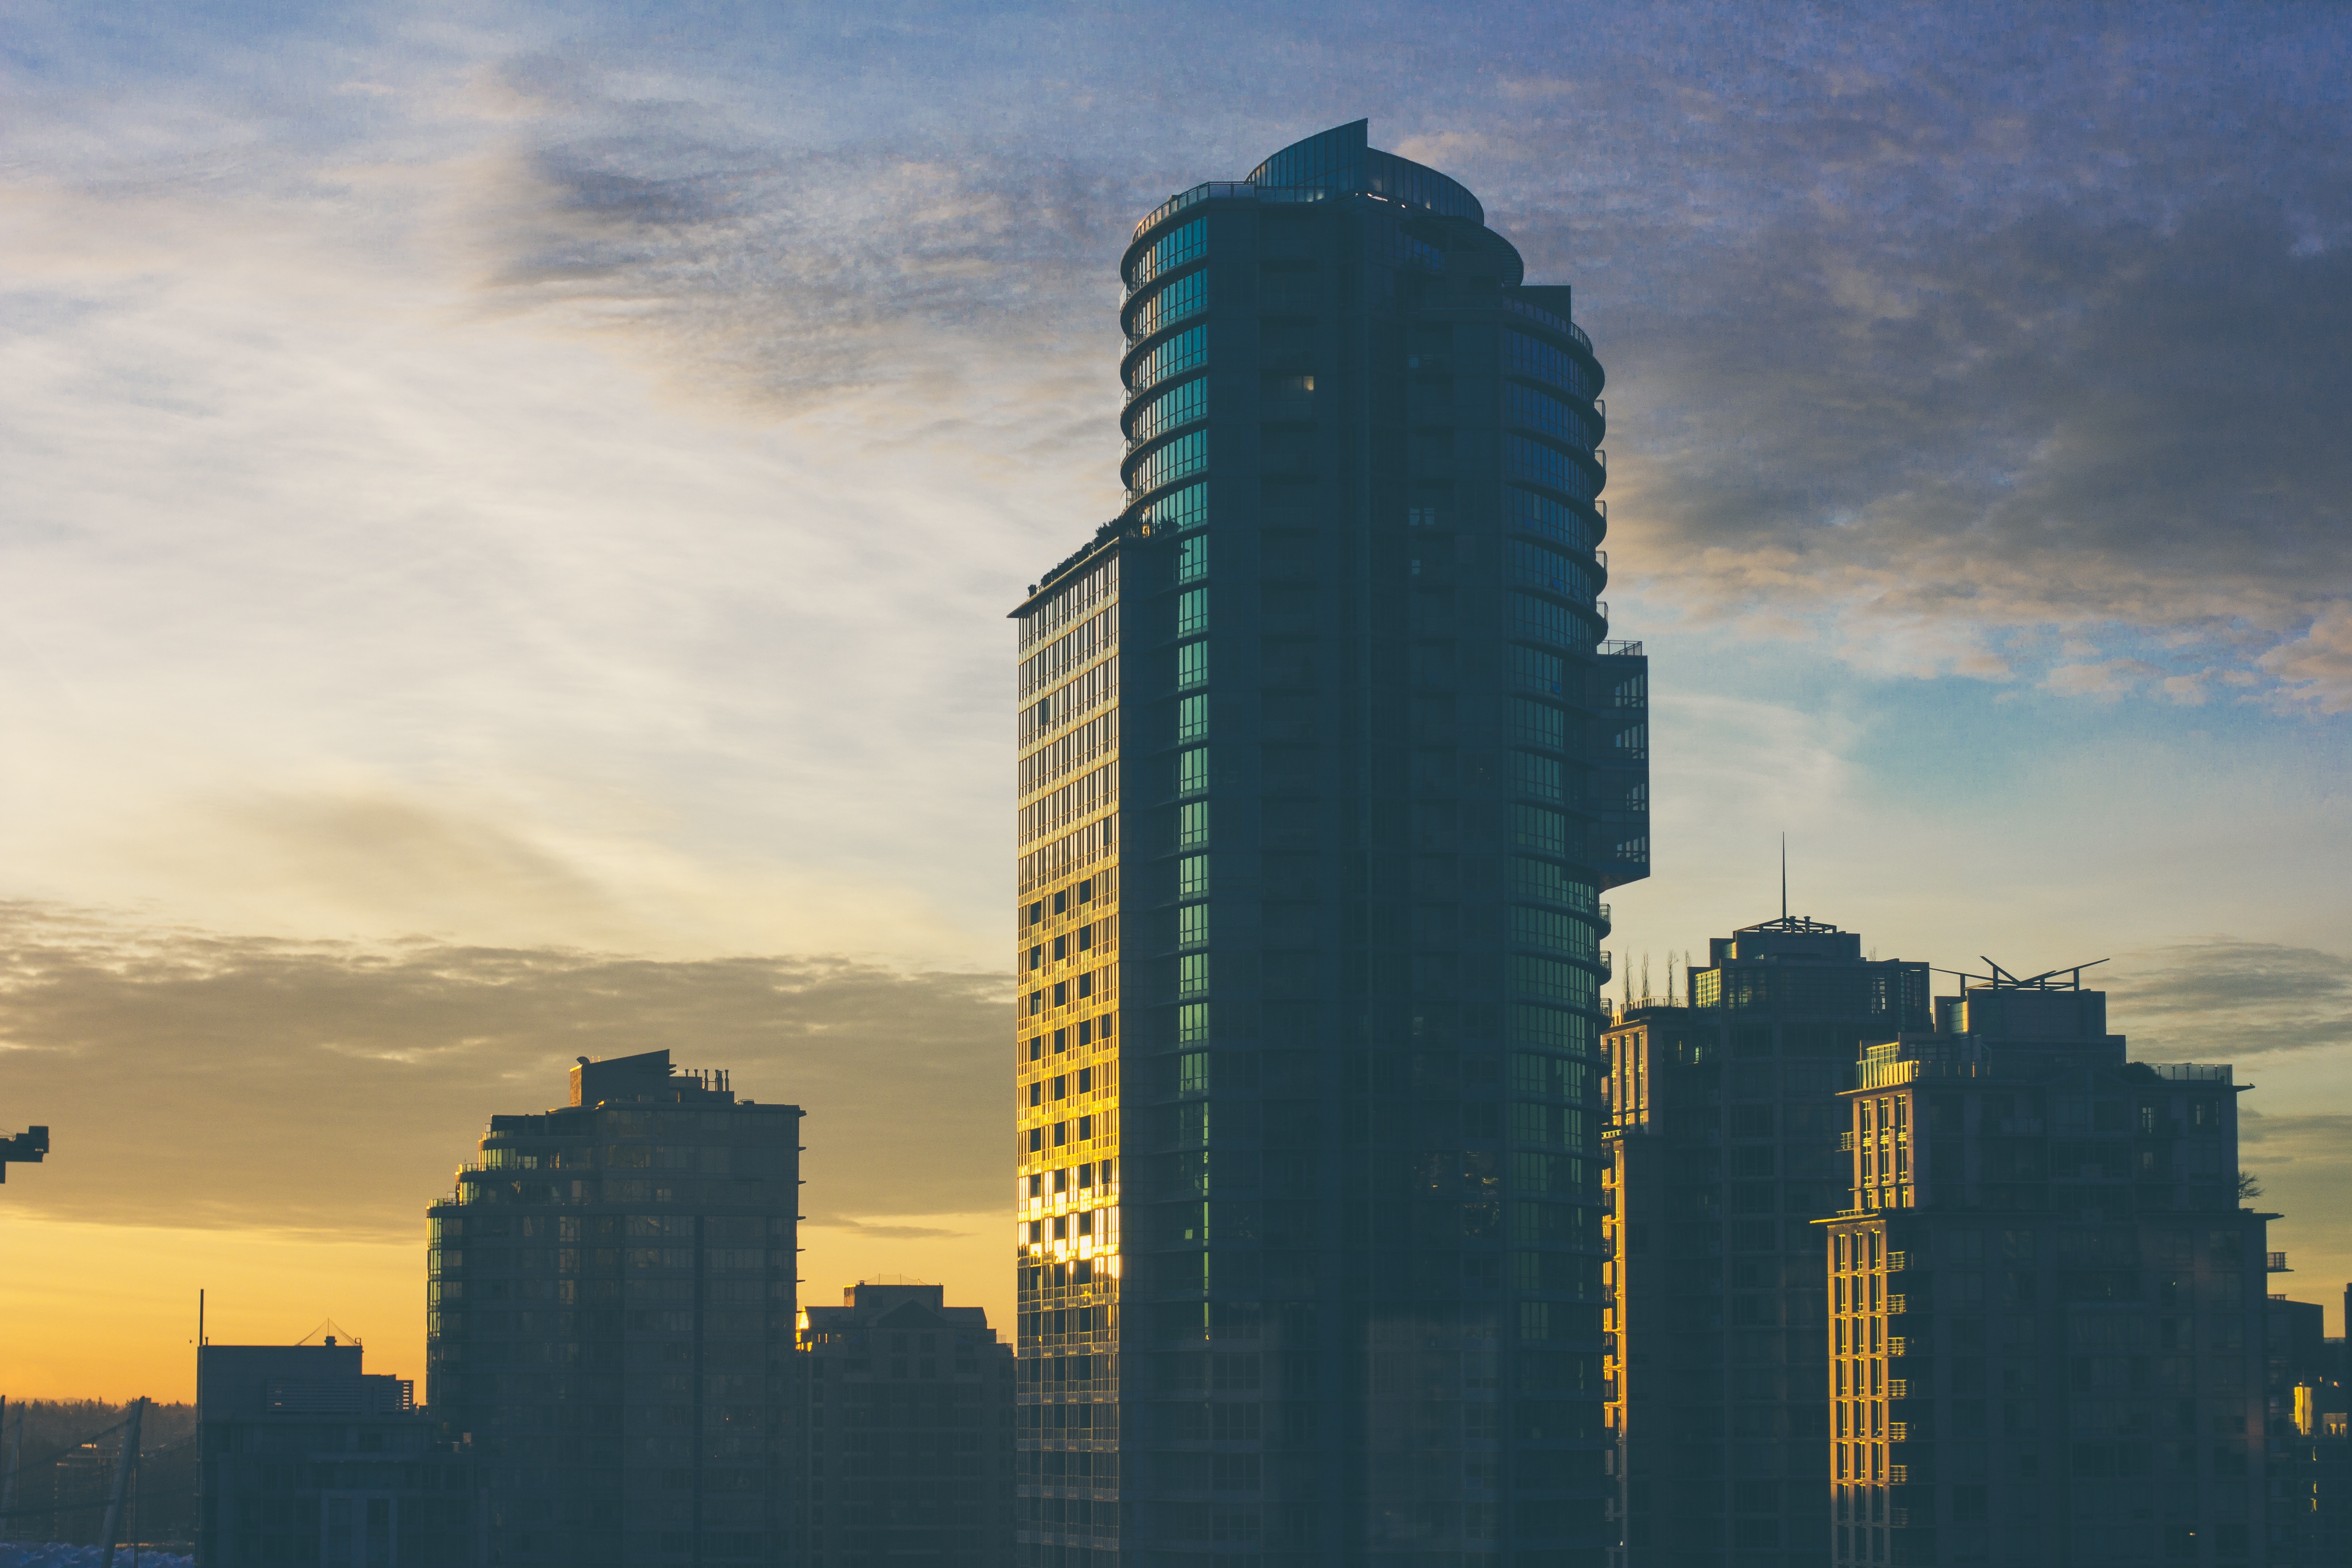
horizon, cloud, architecture, structure, sky, sunrise, sunset, skyline, sunlight, morning, glass, building, dawn, city, skyscraper, urban, cityscape, downtown, dusk, evening, construction, reflection, tower, landmark, facade, blue, exterior, modern, tower block, contemporary, apartment building, metropolis, urban area, atmospheric phenomenon, human settlement, atmosphere of earth, metropolitan area